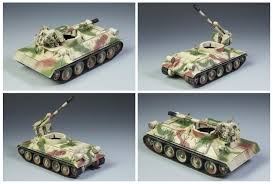
Label: D-30